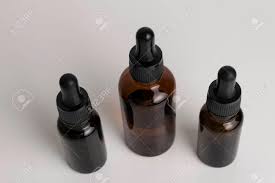
Label: glass